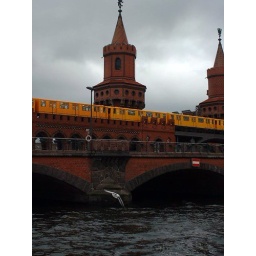
berlin, bridge and river near east side gallery